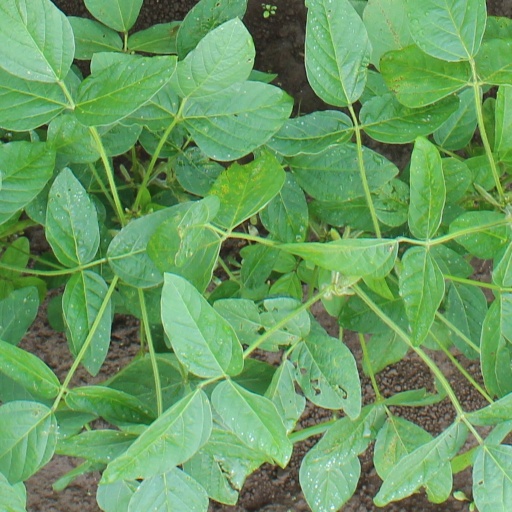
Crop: soybean